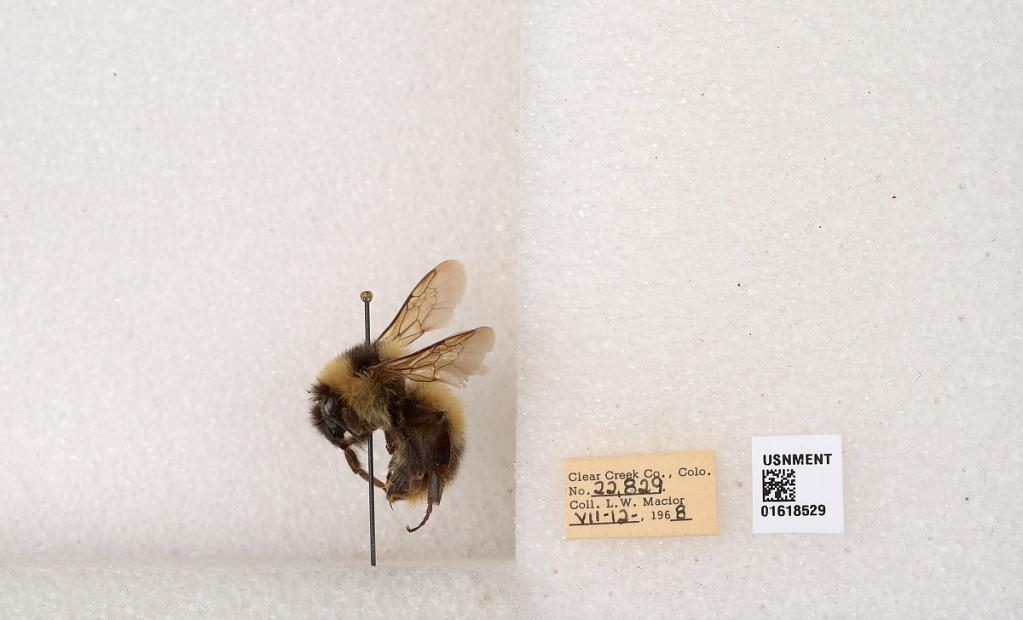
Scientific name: Bombus kirbyellus
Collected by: L. Macior
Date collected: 1968-7-12
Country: United States
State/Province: Colorado
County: Clear Creek
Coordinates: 39.6891, -105.644